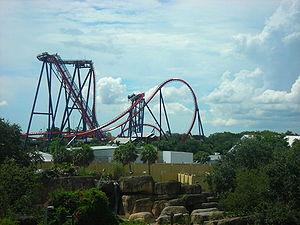
Hong Kong Disneyland
Busch Gardens Tampa Bay est un parc d'attractions et animalier situé à Tampa, en Floride sur le thème du continent africain. Il est la propriété du groupe SeaWorld Parks & Entertainment.
SheiKra sont des méga montagnes russes de type machine plongeante sans sol du parc Busch Gardens Tampa, en Floride, aux États-Unis. Elles ont été construites par Bolliger & Mabillard et c'est la première machine plongeante en Amérique. SheiKra a ouvert en 2005 et a été converti en montagnes russes sans sol deux ans plus tard. Le nom de l'attraction vient de l'épervier shikra, une sorte d'aigle africain connue pour plonger sur ses proies.